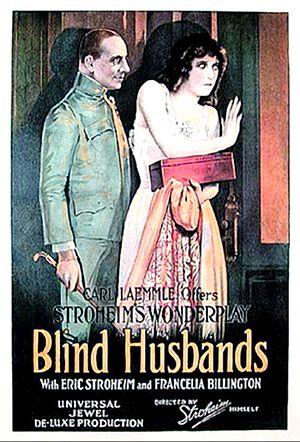
La Loi des montagnes est un film d'Erich von Stroheim réalisé et sorti en 1919.